Michael E. Dreher

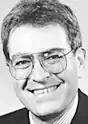

Michael E. Dreher (8 January 1944 – 22 May 2023) was a Swiss right-wing politician, and founder of the Freedom Party of Switzerland (originally "Motorist Party"). He held an MBA from University of St. Gallen and was an MP from 1987 to 1999.